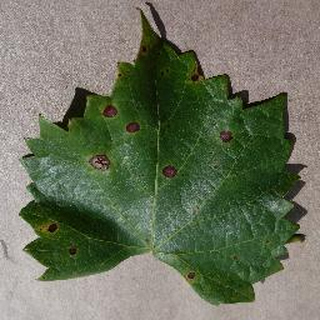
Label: grape_black_rot